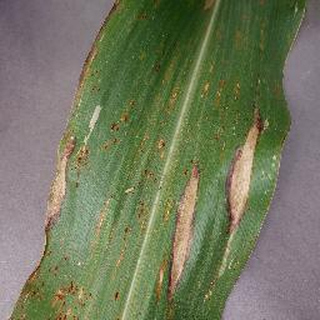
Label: corn_northern_leaf_blight